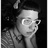
Emotion: neutral